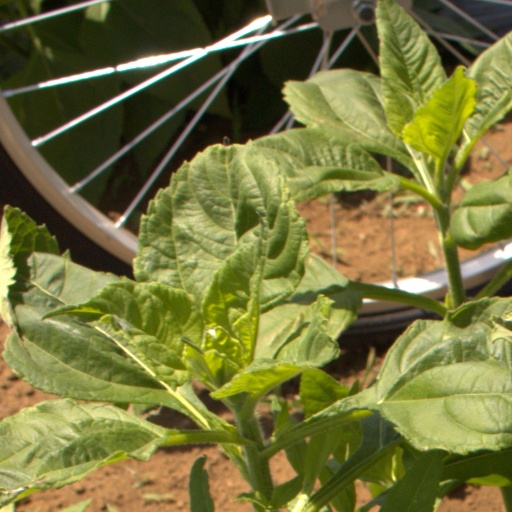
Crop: Jerusalem artichoke